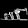
Label: Sandal